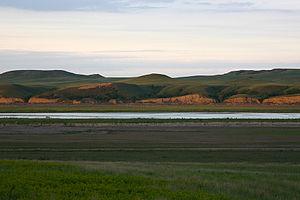
L'opposition à la construction de l'oléoduc Dakota Access, aussi connu sous le hashtag #NoDAPL, est un mouvement militant qui a débuté au printemps 2016 aux États-Unis, en opposition au projet de construction de l'oléoduc Dakota Access de l'entreprise Energy Transfer Partners. L'oléoduc projeté doit s'étendre des champs de pétrole de la formation de Bakken dans l'ouest du Dakota du Nord jusqu'au sud de l'Illinois en passant sous les rivières Missouri, Mississippi et sous une partie du Lac Oahe dans la Réserve indienne de Standing Rock. En avril 2016, l'aîné LaDonna Brave Bull Allard de la tribu Sioux de Standing Rock entame la construction d'un campement comme chef-lieu de la sauvegarde du patrimoine culturel sioux et de résistance spirituelle à l'oléoduc. Au cours de l'été 2016, le nombre de campeurs à Standing Rock a augmenté à plusieurs milliers de personnes.